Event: Nepal Earthquake
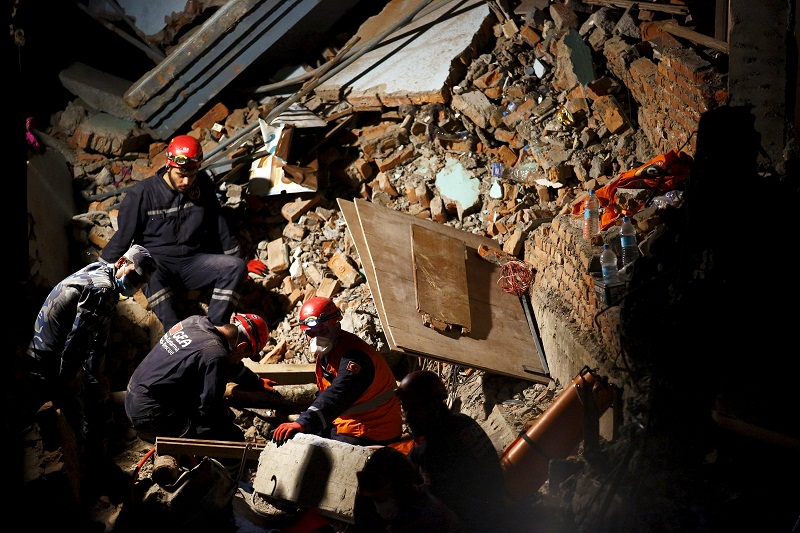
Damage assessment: damage